Government Canyon State Natural Area

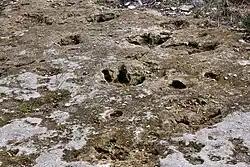
Theropod trackway

110 million years ago, during the Cretaceous period, much of Texas was covered by a shallow sea. As the sea receded, dinosaurs walking in the moist mud left behind tracks in the mud. Sediment filled the tracks and the mud turned to limestone. The sediment washed away and trackways are visible when conditions are dry. There are three main trackways made by theropods and sauropods, which researchers believe to be Acrocanthosaurus and Sauroposeidon.